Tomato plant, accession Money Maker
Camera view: bottom (45 deg); turntable rotation: 300 degrees
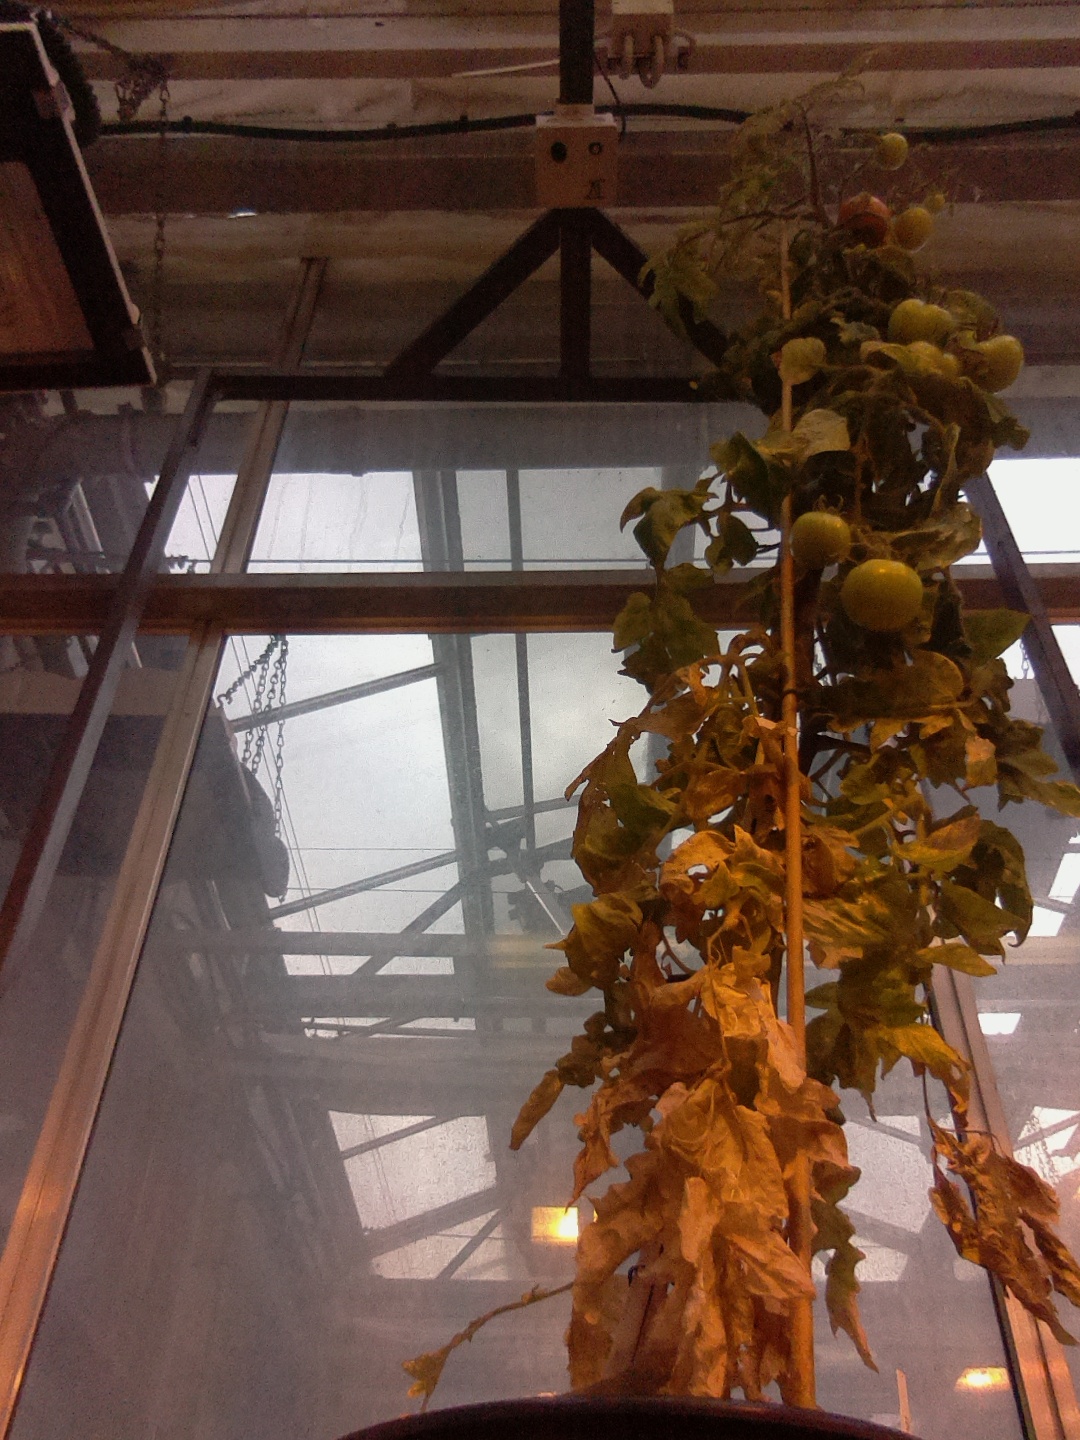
BBCH growth stage 82: 20%-30% of fruits show typical fully ripe color